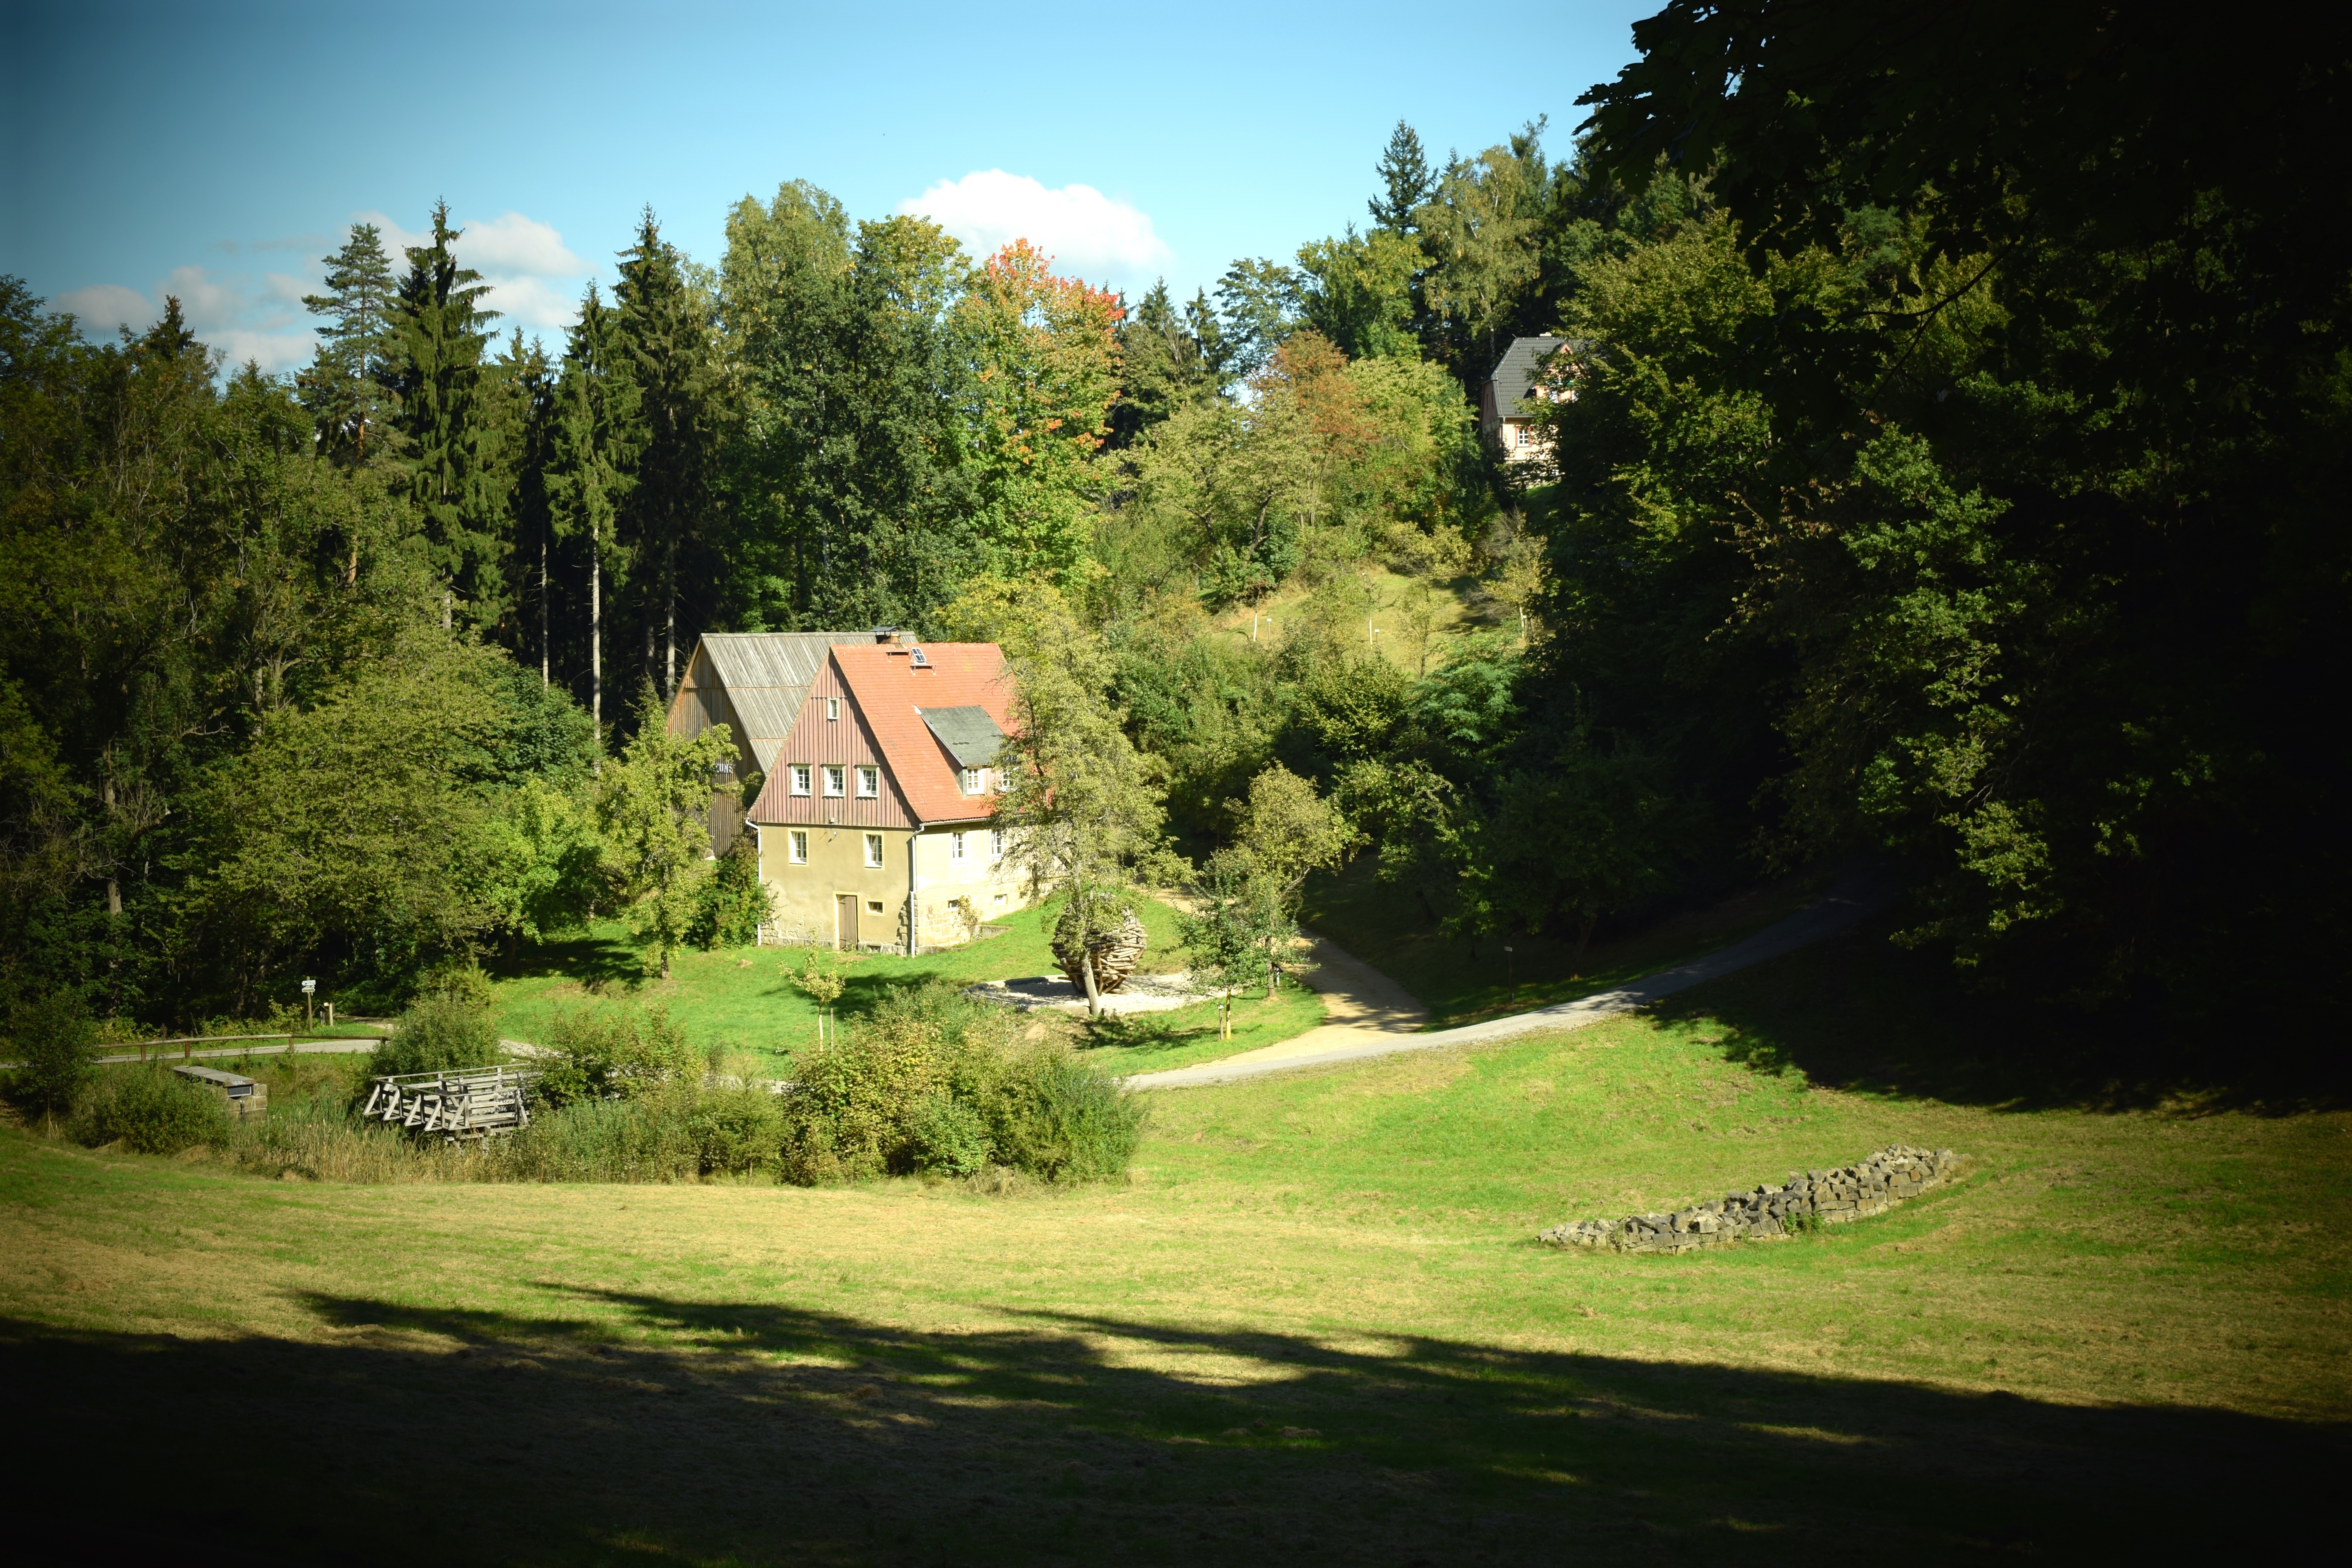
nature, forest, structure, lawn, meadow, home, hike, golf course, golf club, estate, idyll, rural area, saxon switzerland, forest house, sport venue, waldhusche